Ronald Evans (astronaut)

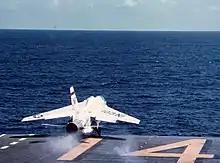
An F8U Crusader is launched from the in July 1965.

In 1962, Evans entered the U.S. Naval Postgraduate School in Monterey, California. Fellow students there at the time included Robert H. Shumaker, Gene Cernan, Richard F. Gordon Jr., Paul J. Weitz and Jack Lousma. On June 5, 1963, the National Aeronautics and Space Administration (NASA) announced that it would be recruiting a new group of astronauts. Military applications were due by July 15. They were pre-screened by the services, and those that the Navy regarded as qualified were contacted and invited to apply. Evans was on leave in Topeka, and received this notification in the form of a telegram. He submitted the required paperwork on July 6. Cernan, Evans, Gordon and Shumaker were among the 34 finalists that NASA invited to undergo a week of medical and physiological tests at Brooks Air Force Base in San Antonio, Texas. Six were eliminated at this point; the remaining 28, including Evans, were invited to come to Houston, Texas for interviews and testing. On October 14, Cernan and Evans were both called out of class to take long distance calls from NASA. For Cernan, it was a call from Deke Slayton, NASA's Director of Space Flight Operations, informing that he had been chosen; for Evans, it was one from Al Shepard, informing him that he had not. Evans returned to his studies. The Navy frowned on officers loafing while still drawing pay during the summer break, so the students had to take summer classes. Evans chose to take a course in Russian at the Defense Language Institute at the Presidio of Monterey. He graduated with a Master of Science degree in aeronautical engineering in 1964.